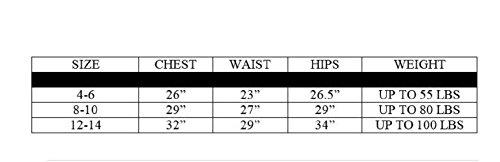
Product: Alexanders Costumes Kids Knicker Pants, Black, Large
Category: Clothing, Shoes & Jewelry | Costumes & Accessories | Kids & Baby | Boys | Costumes
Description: Full size pants.
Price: $20.00
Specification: ProductDimensions:29x19x1inches|ItemWeight:4.8ounces|ShippingWeight:4.8ounces(Viewshippingratesandpolicies)|DomesticShipping:ItemcanbeshippedwithinU.S.|InternationalShipping:ThisitemcanbeshippedtoselectcountriesoutsideoftheU.S.LearnMore|ASIN:B00YGP2YOA|Itemmodelnumber:11-129/B|Manufacturerrecommendedage:10-12years